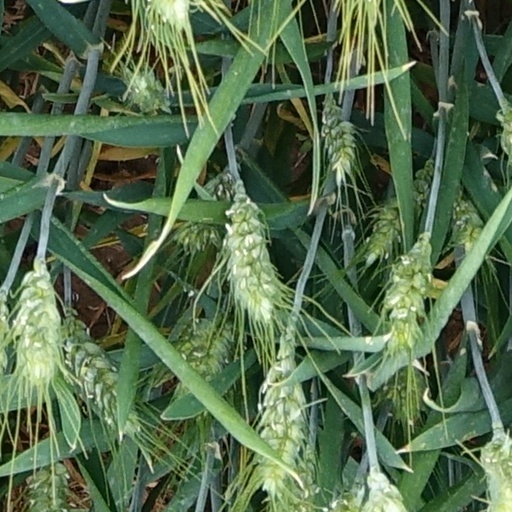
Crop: wheat